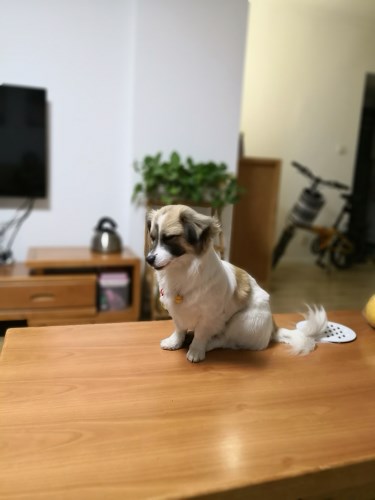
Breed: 480-n000125-Pekinese